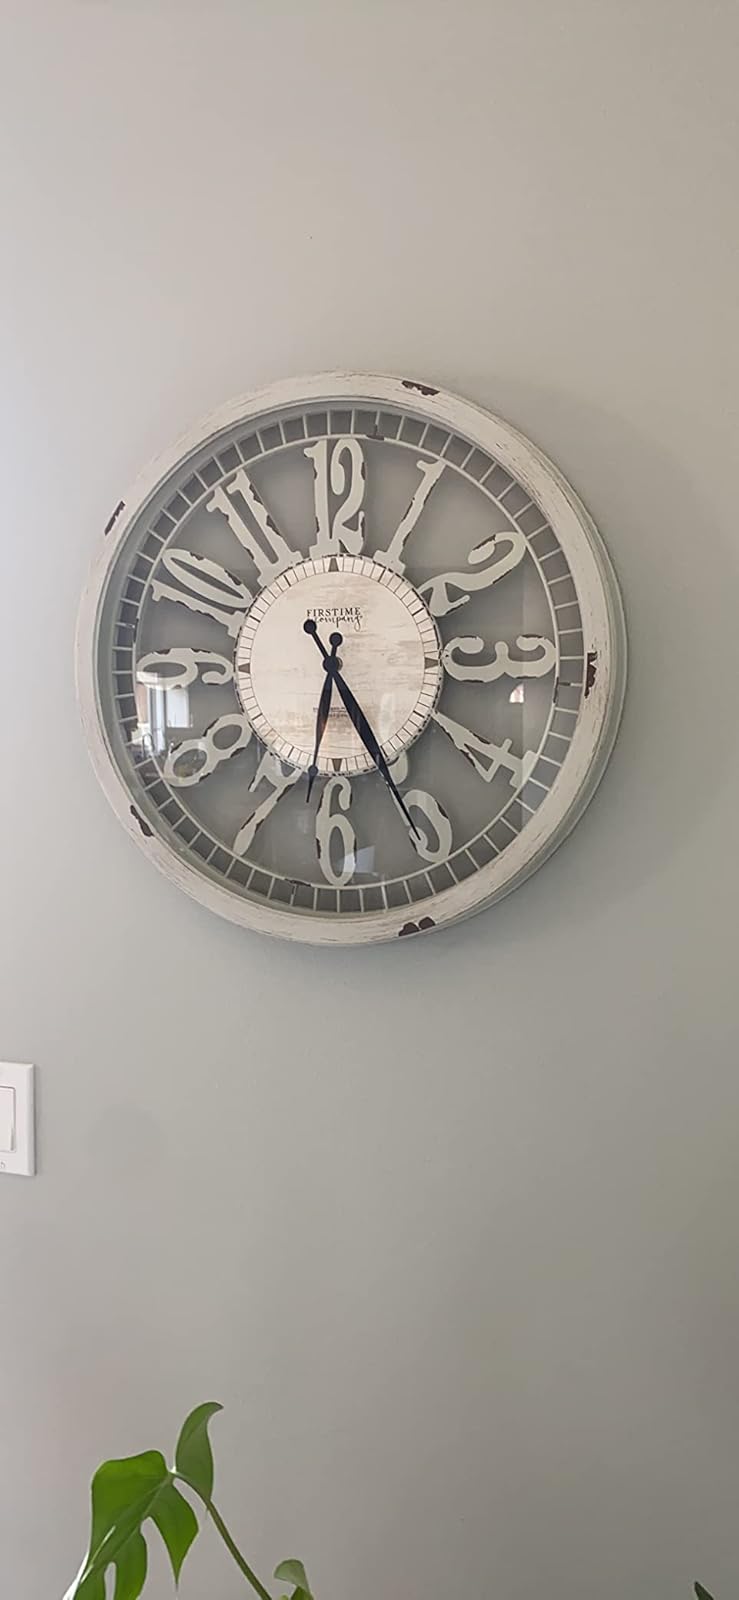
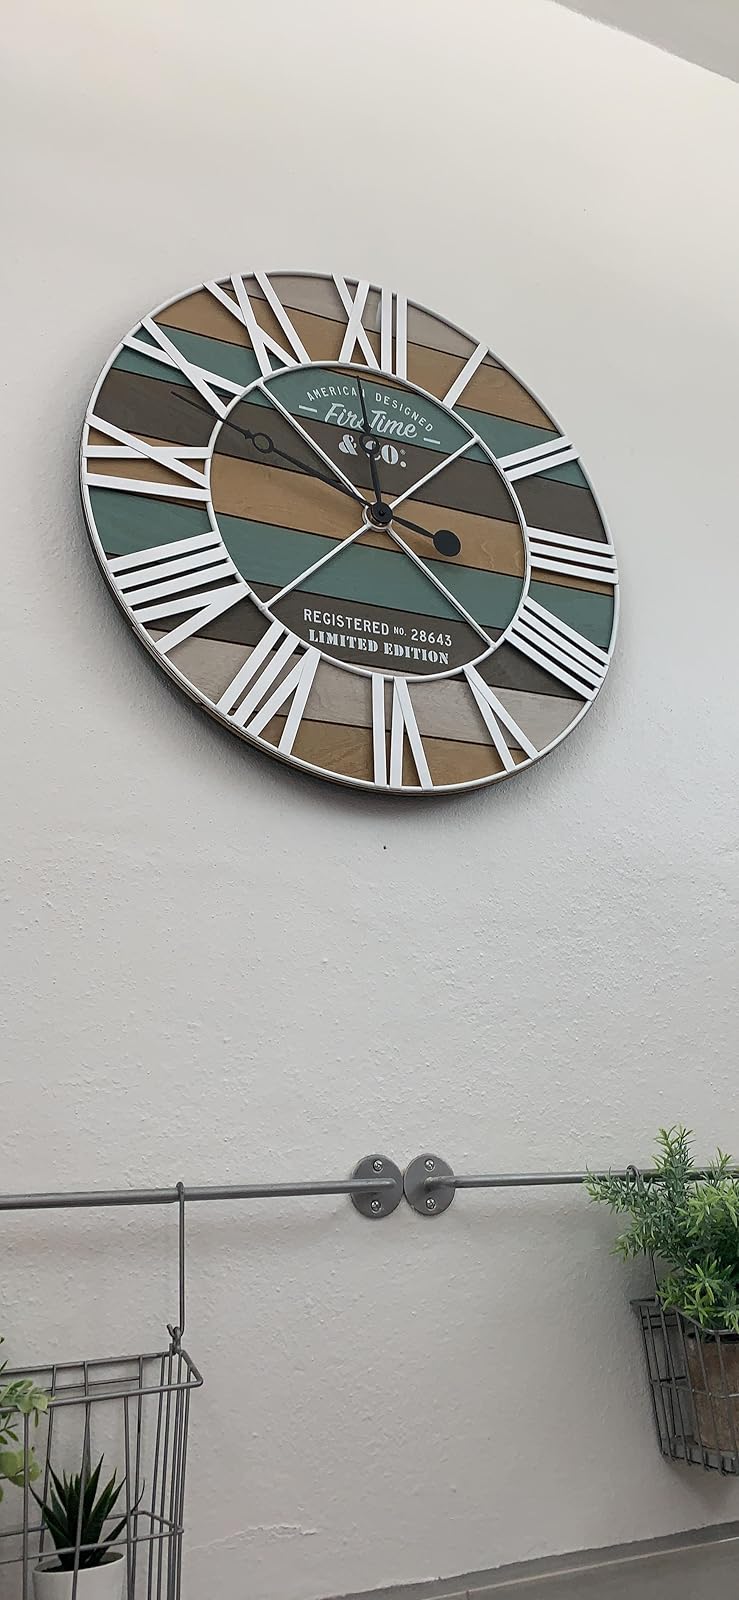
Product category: clock
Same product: no